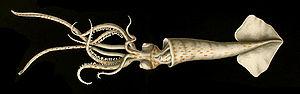
Les Oegopsina constituent un sous-ordre de calmars.
Les calmars, aussi appelés calamars, ou teuthides constituent un groupe morphologique, apparu au début du Jurassique, de céphalopodes décapodes marins regroupant près de 300 espèces. La plupart des espèces n'ont pas de nom vernaculaire spécifique et sont donc désignées en français sous le nom générique de « calmar ». Il en est de même pour le terme encornet, autre nom vernaculaire plus particulièrement utilisé lorsque ces animaux sont considérés en tant que comestibles ou appâts de pêche. L'ordre des Teuthida, qui regroupait tous les calmars, est désormais considéré comme obsolète parce que paraphylétique. Il est maintenant séparé en Myopsida et Oegopsida.
Brachioteuthidae est une famille de calmars.